North Wildwood, New Jersey

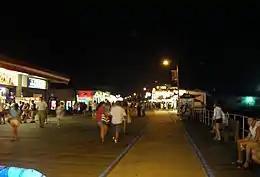
North Wildwood boardwalk at night

According to the U.S. Census Bureau, the city had a total area of 2.50 square miles (6.46 km), including 1.73 square miles (4.47 km) of land and 0.77 square miles (2.00 km) of water (30.80%).